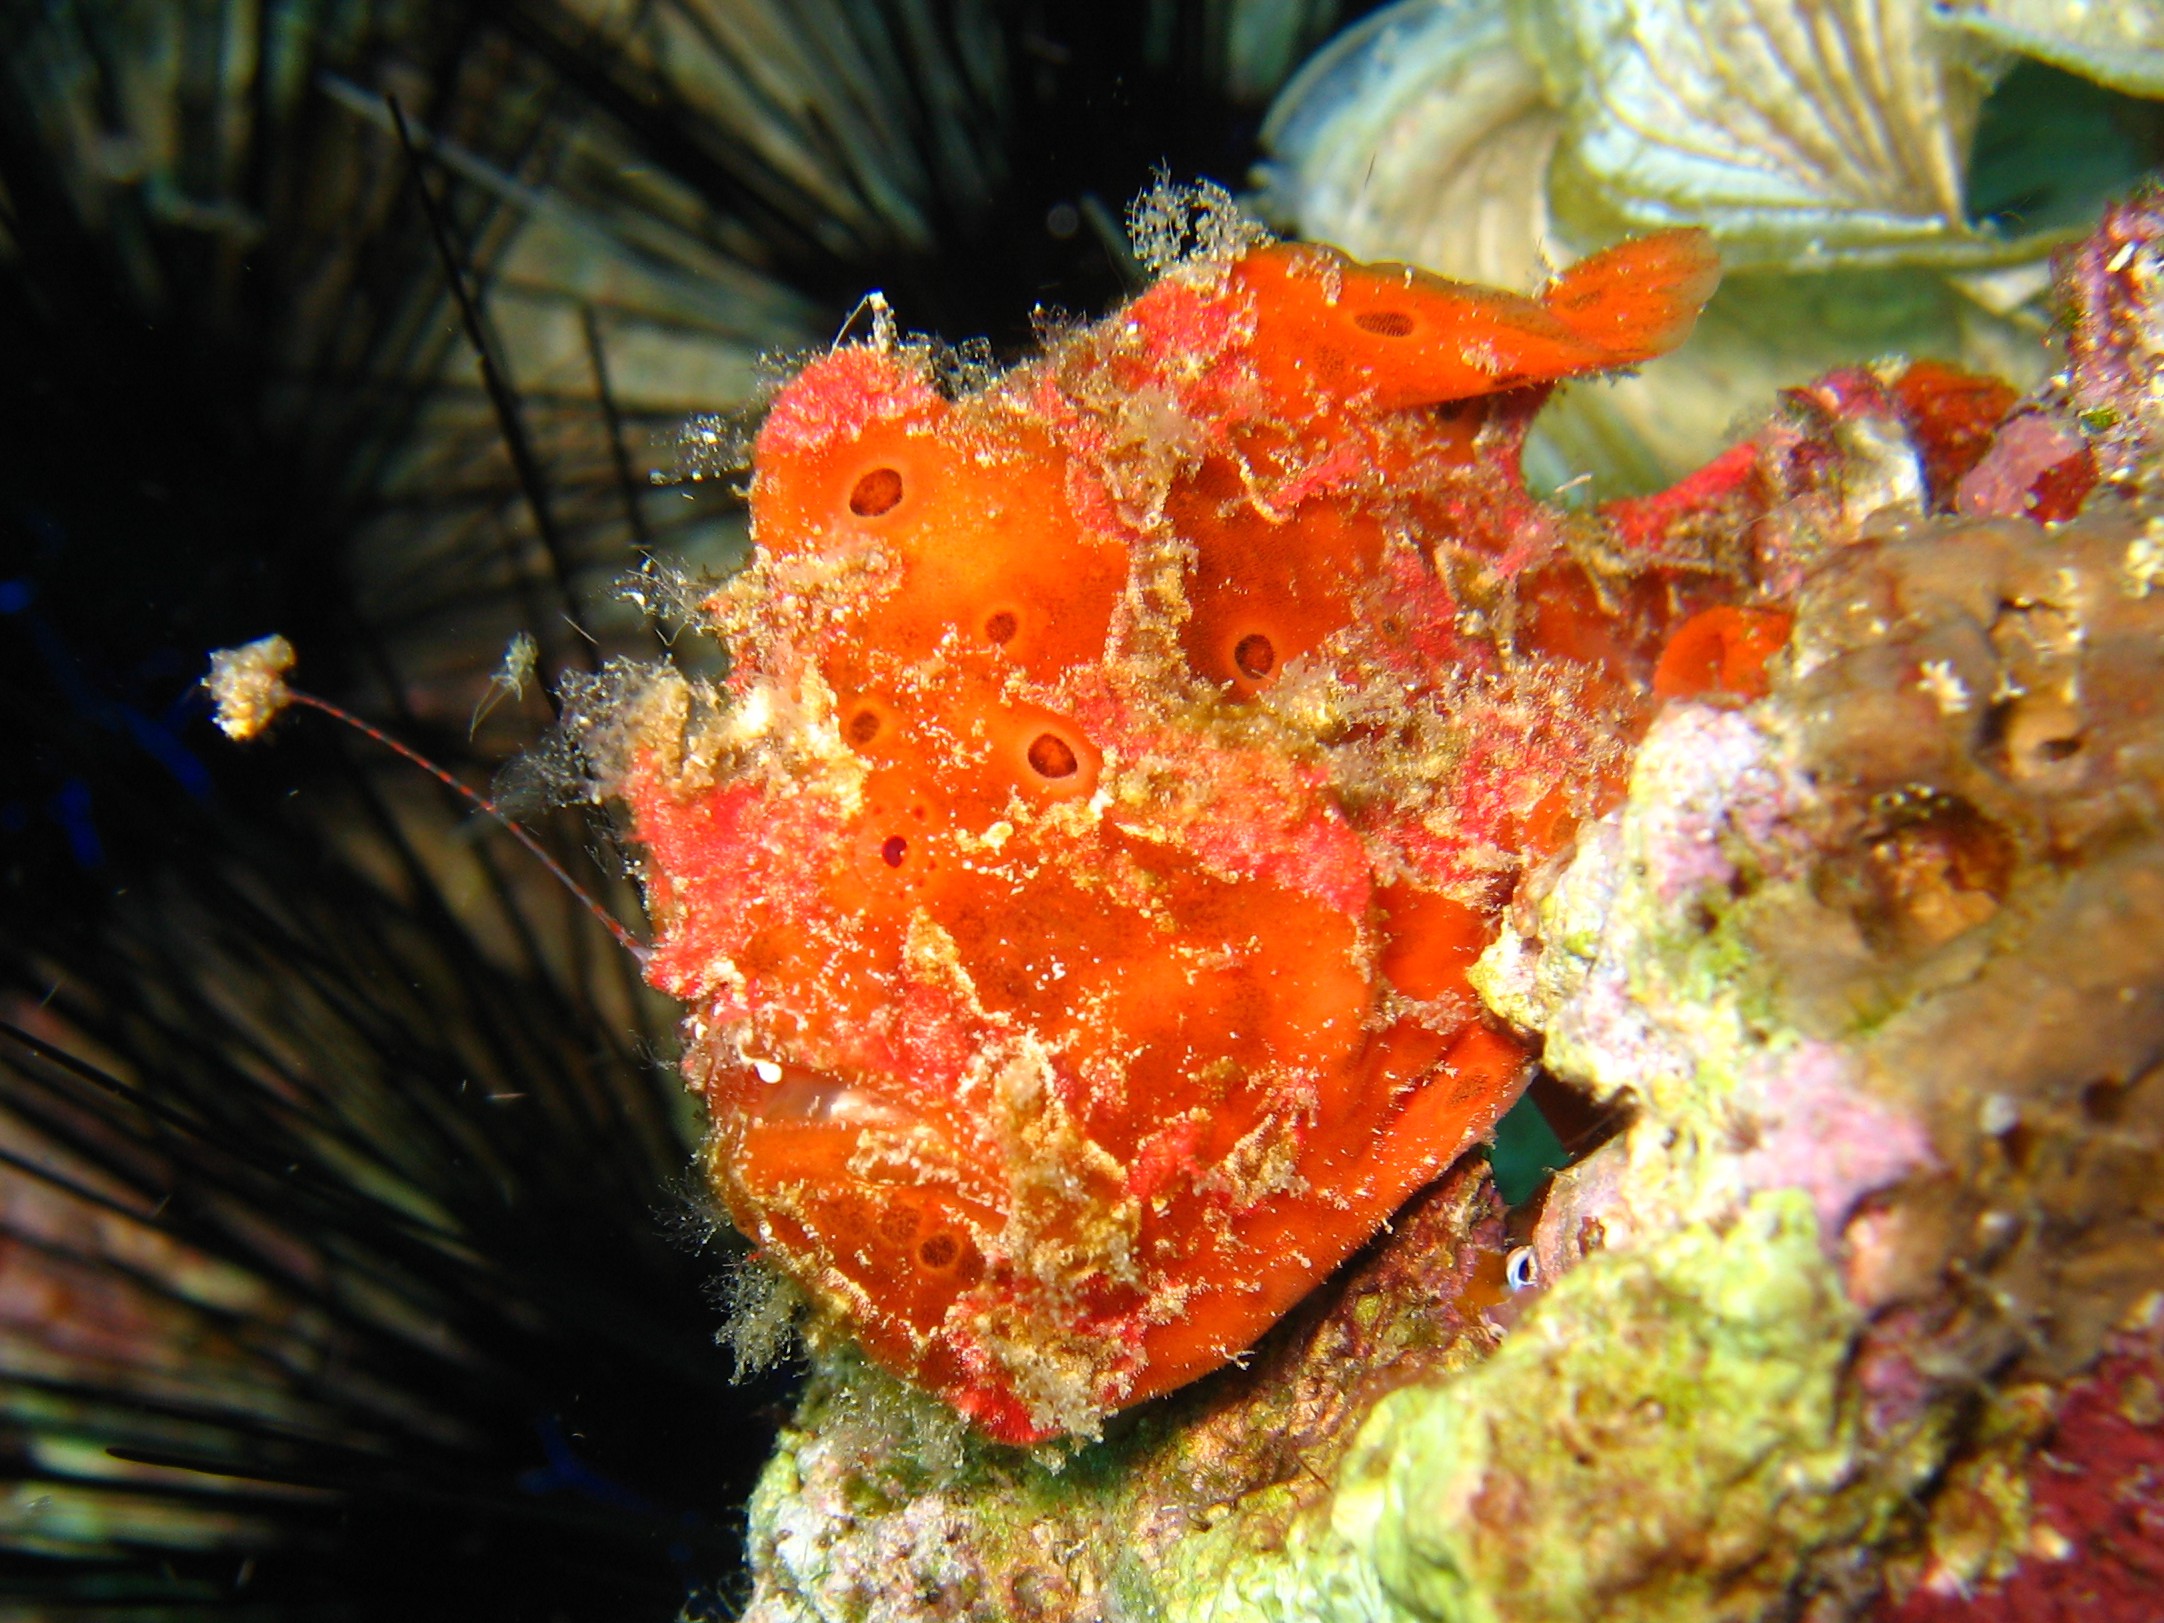
leaf, flower, underwater, high, biology, fish, coral, coral reef, invertebrate, reef, hires, hi, res, undersea, cebu, mactan, macro photography, frogfish, esca, geo country philippines, taxonomy genus antennariidae, marine biology